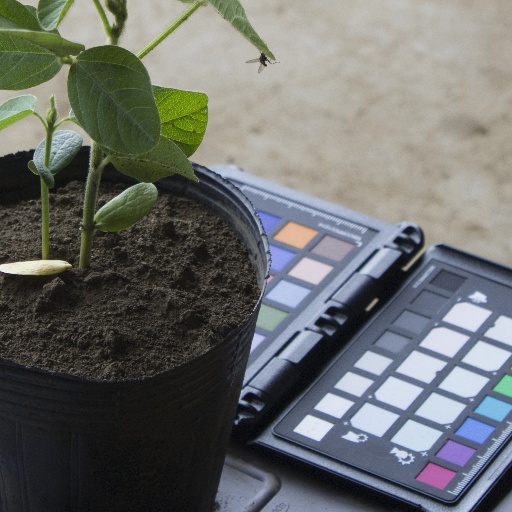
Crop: soybean